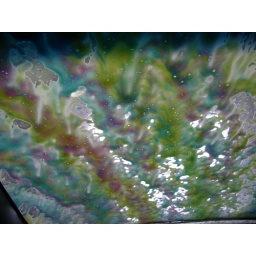
The wax they put on my car in the car wash. Its so colorful